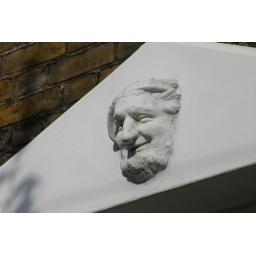
The mysterious faces above the windows and doors in Tavistock Terrace, Holloway - a close up.